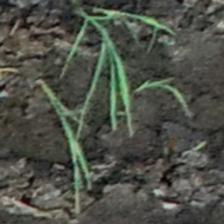
Label: clustered